Betchworth

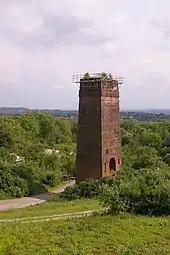
The Smidth Kiln at Betchworth Quarry was constructed in around 1901.

Bronze Age artefacts have been found at Betchworth only since 1944. No Roman villas, farms or camps have been found.